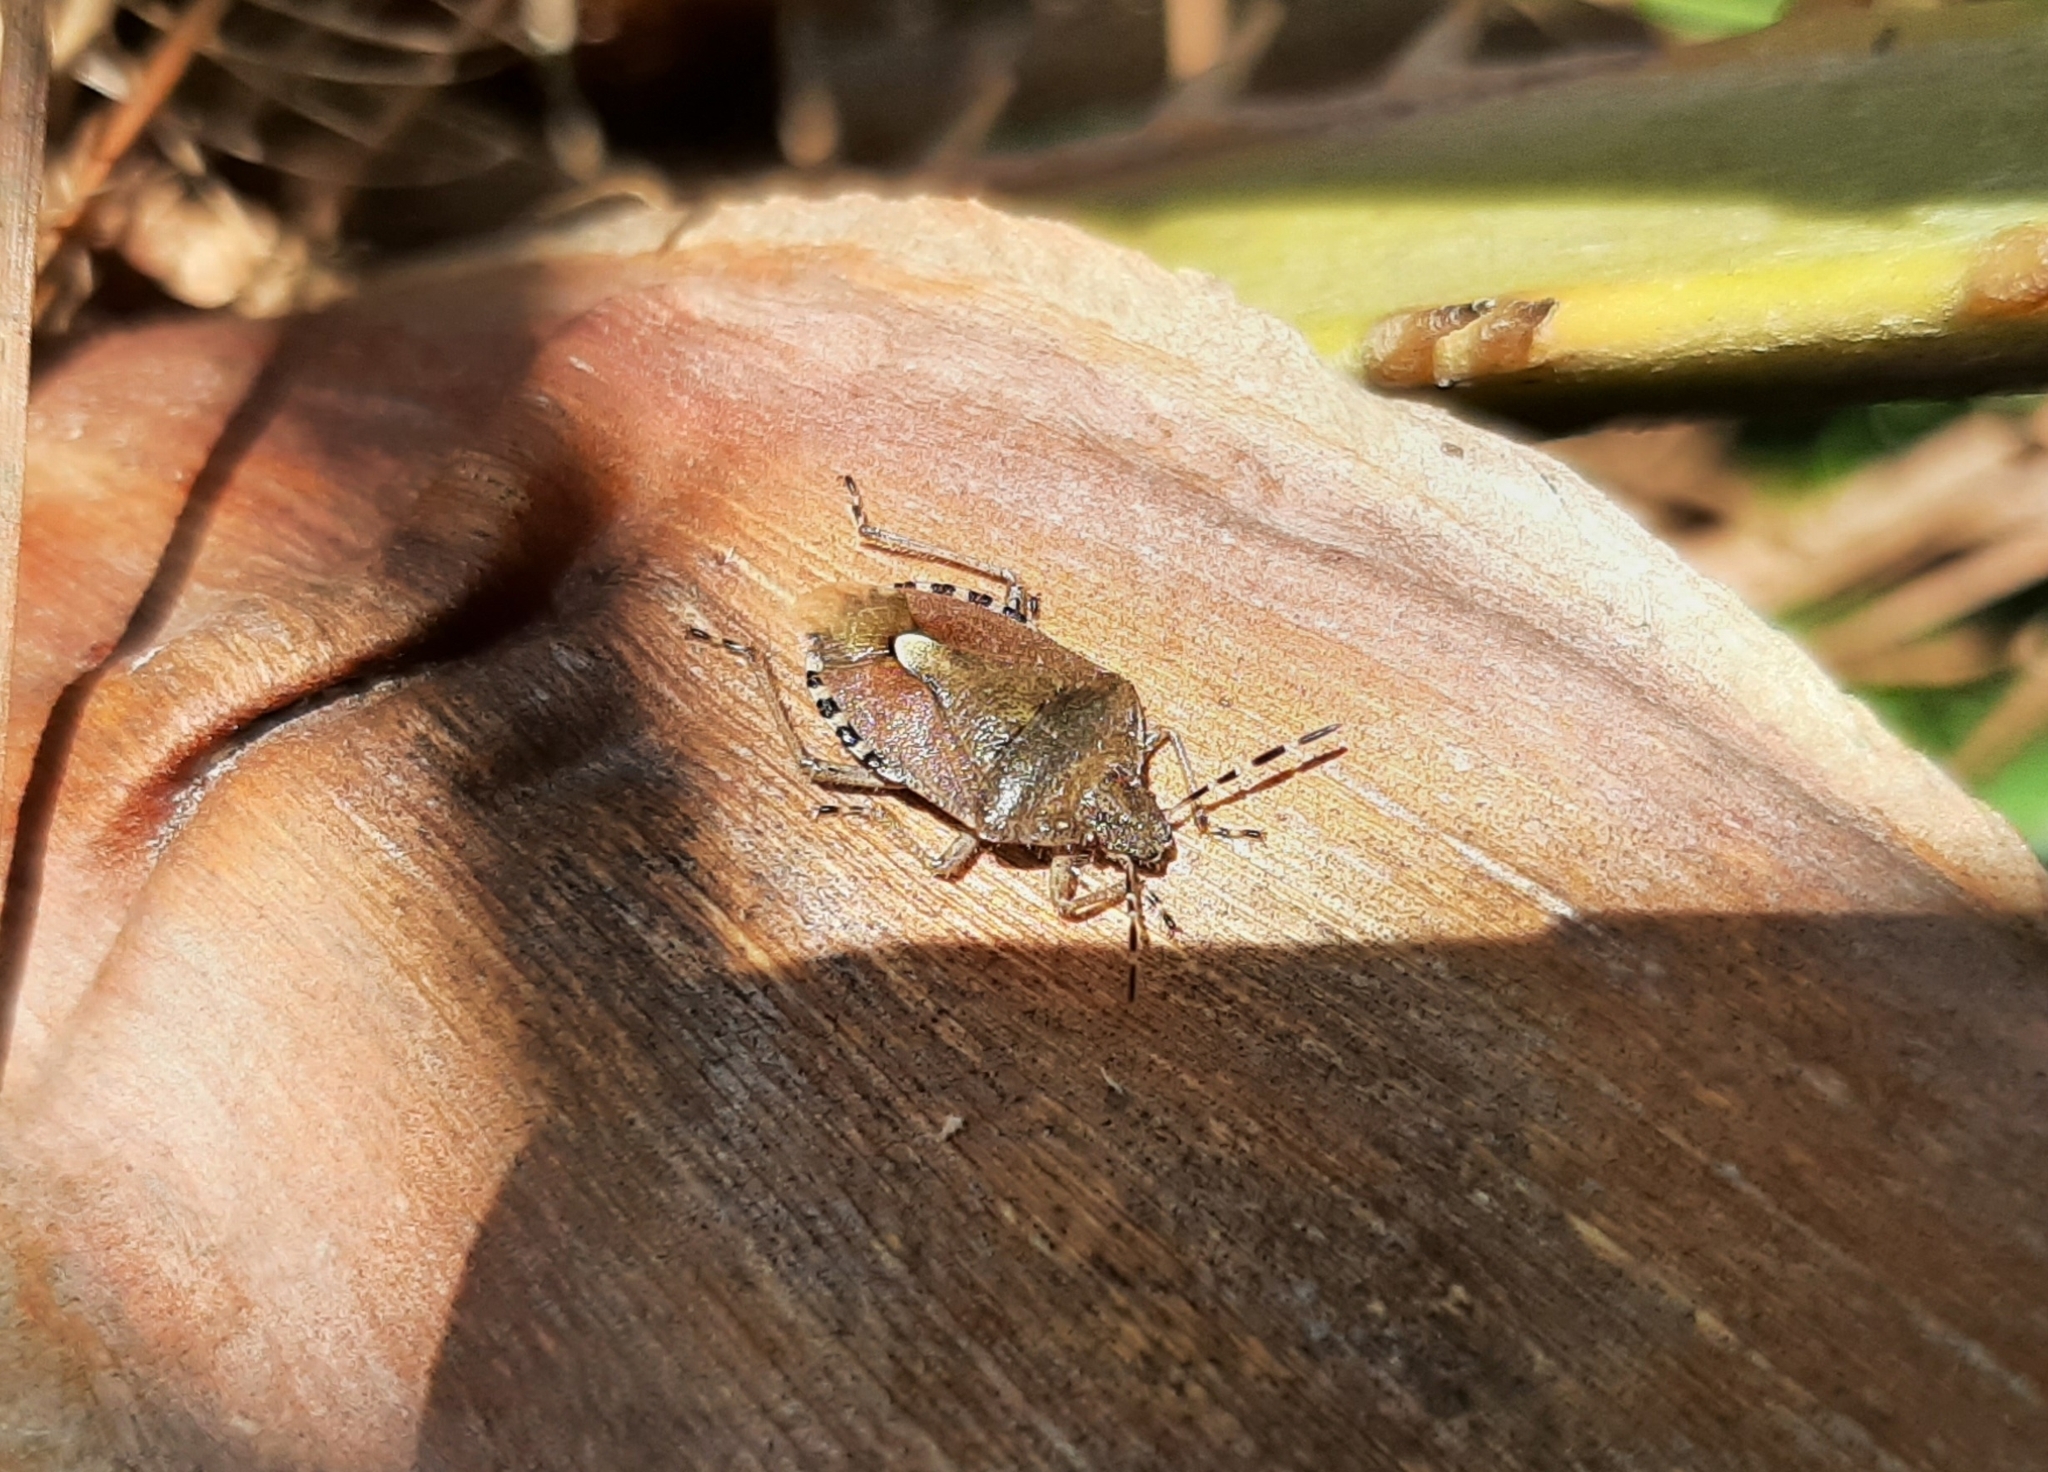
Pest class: stink_bug